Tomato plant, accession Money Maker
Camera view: vertical (180 deg); turntable rotation: 270 degrees
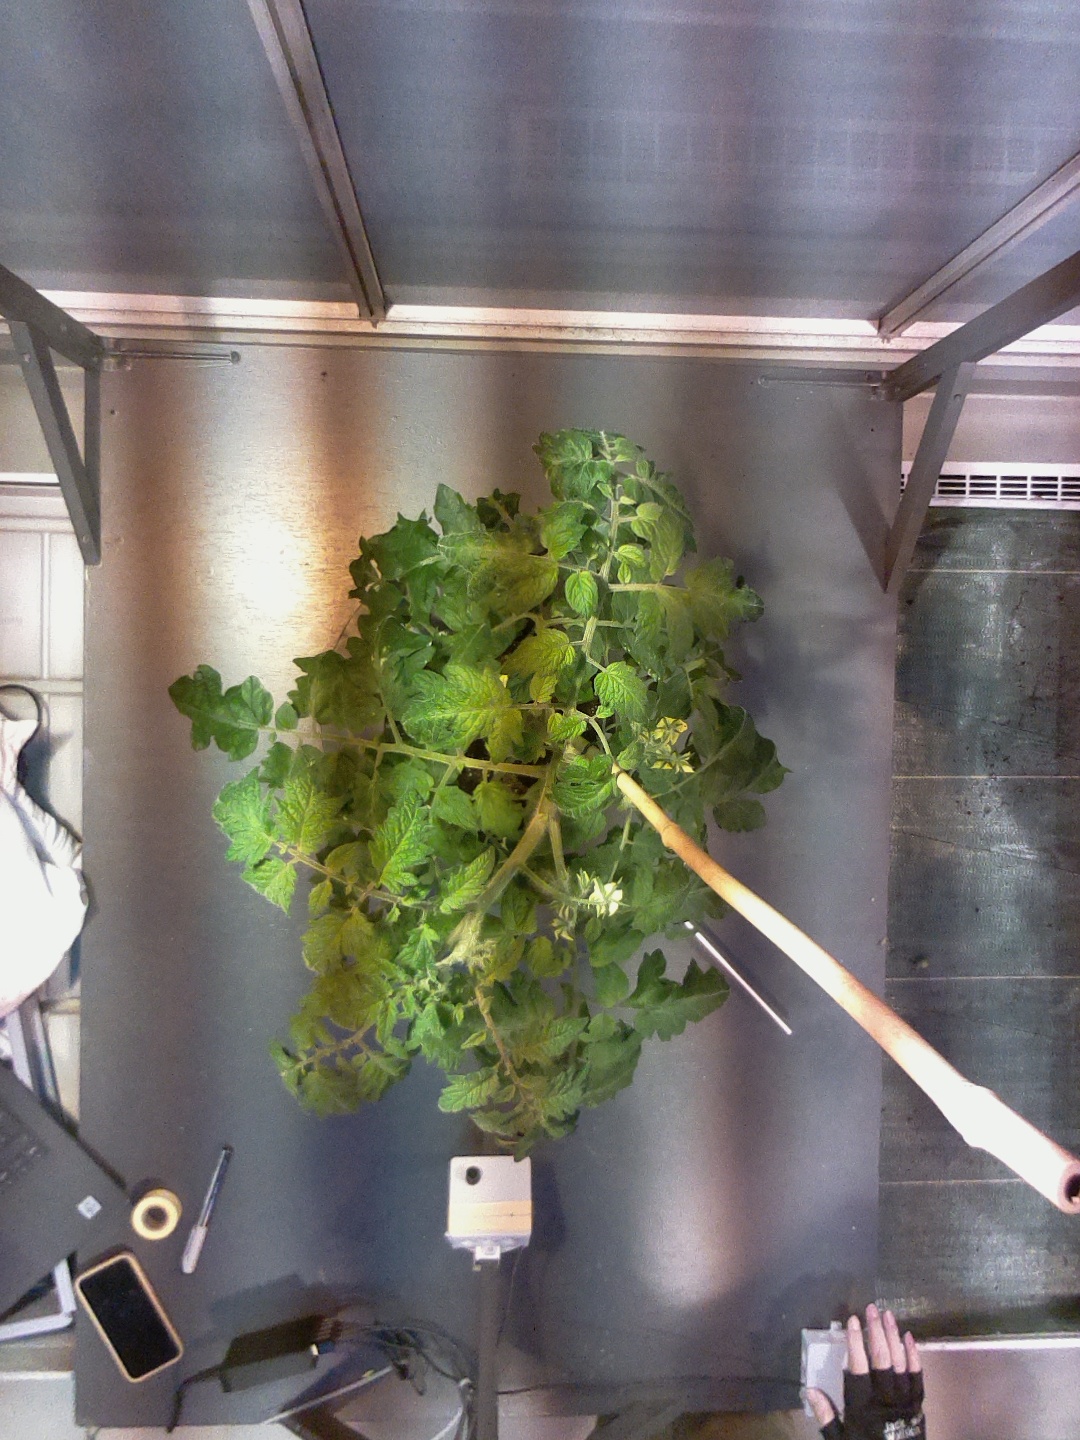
BBCH growth stage 67: Full flowering, 70%-80% of flowers open, more petals falling